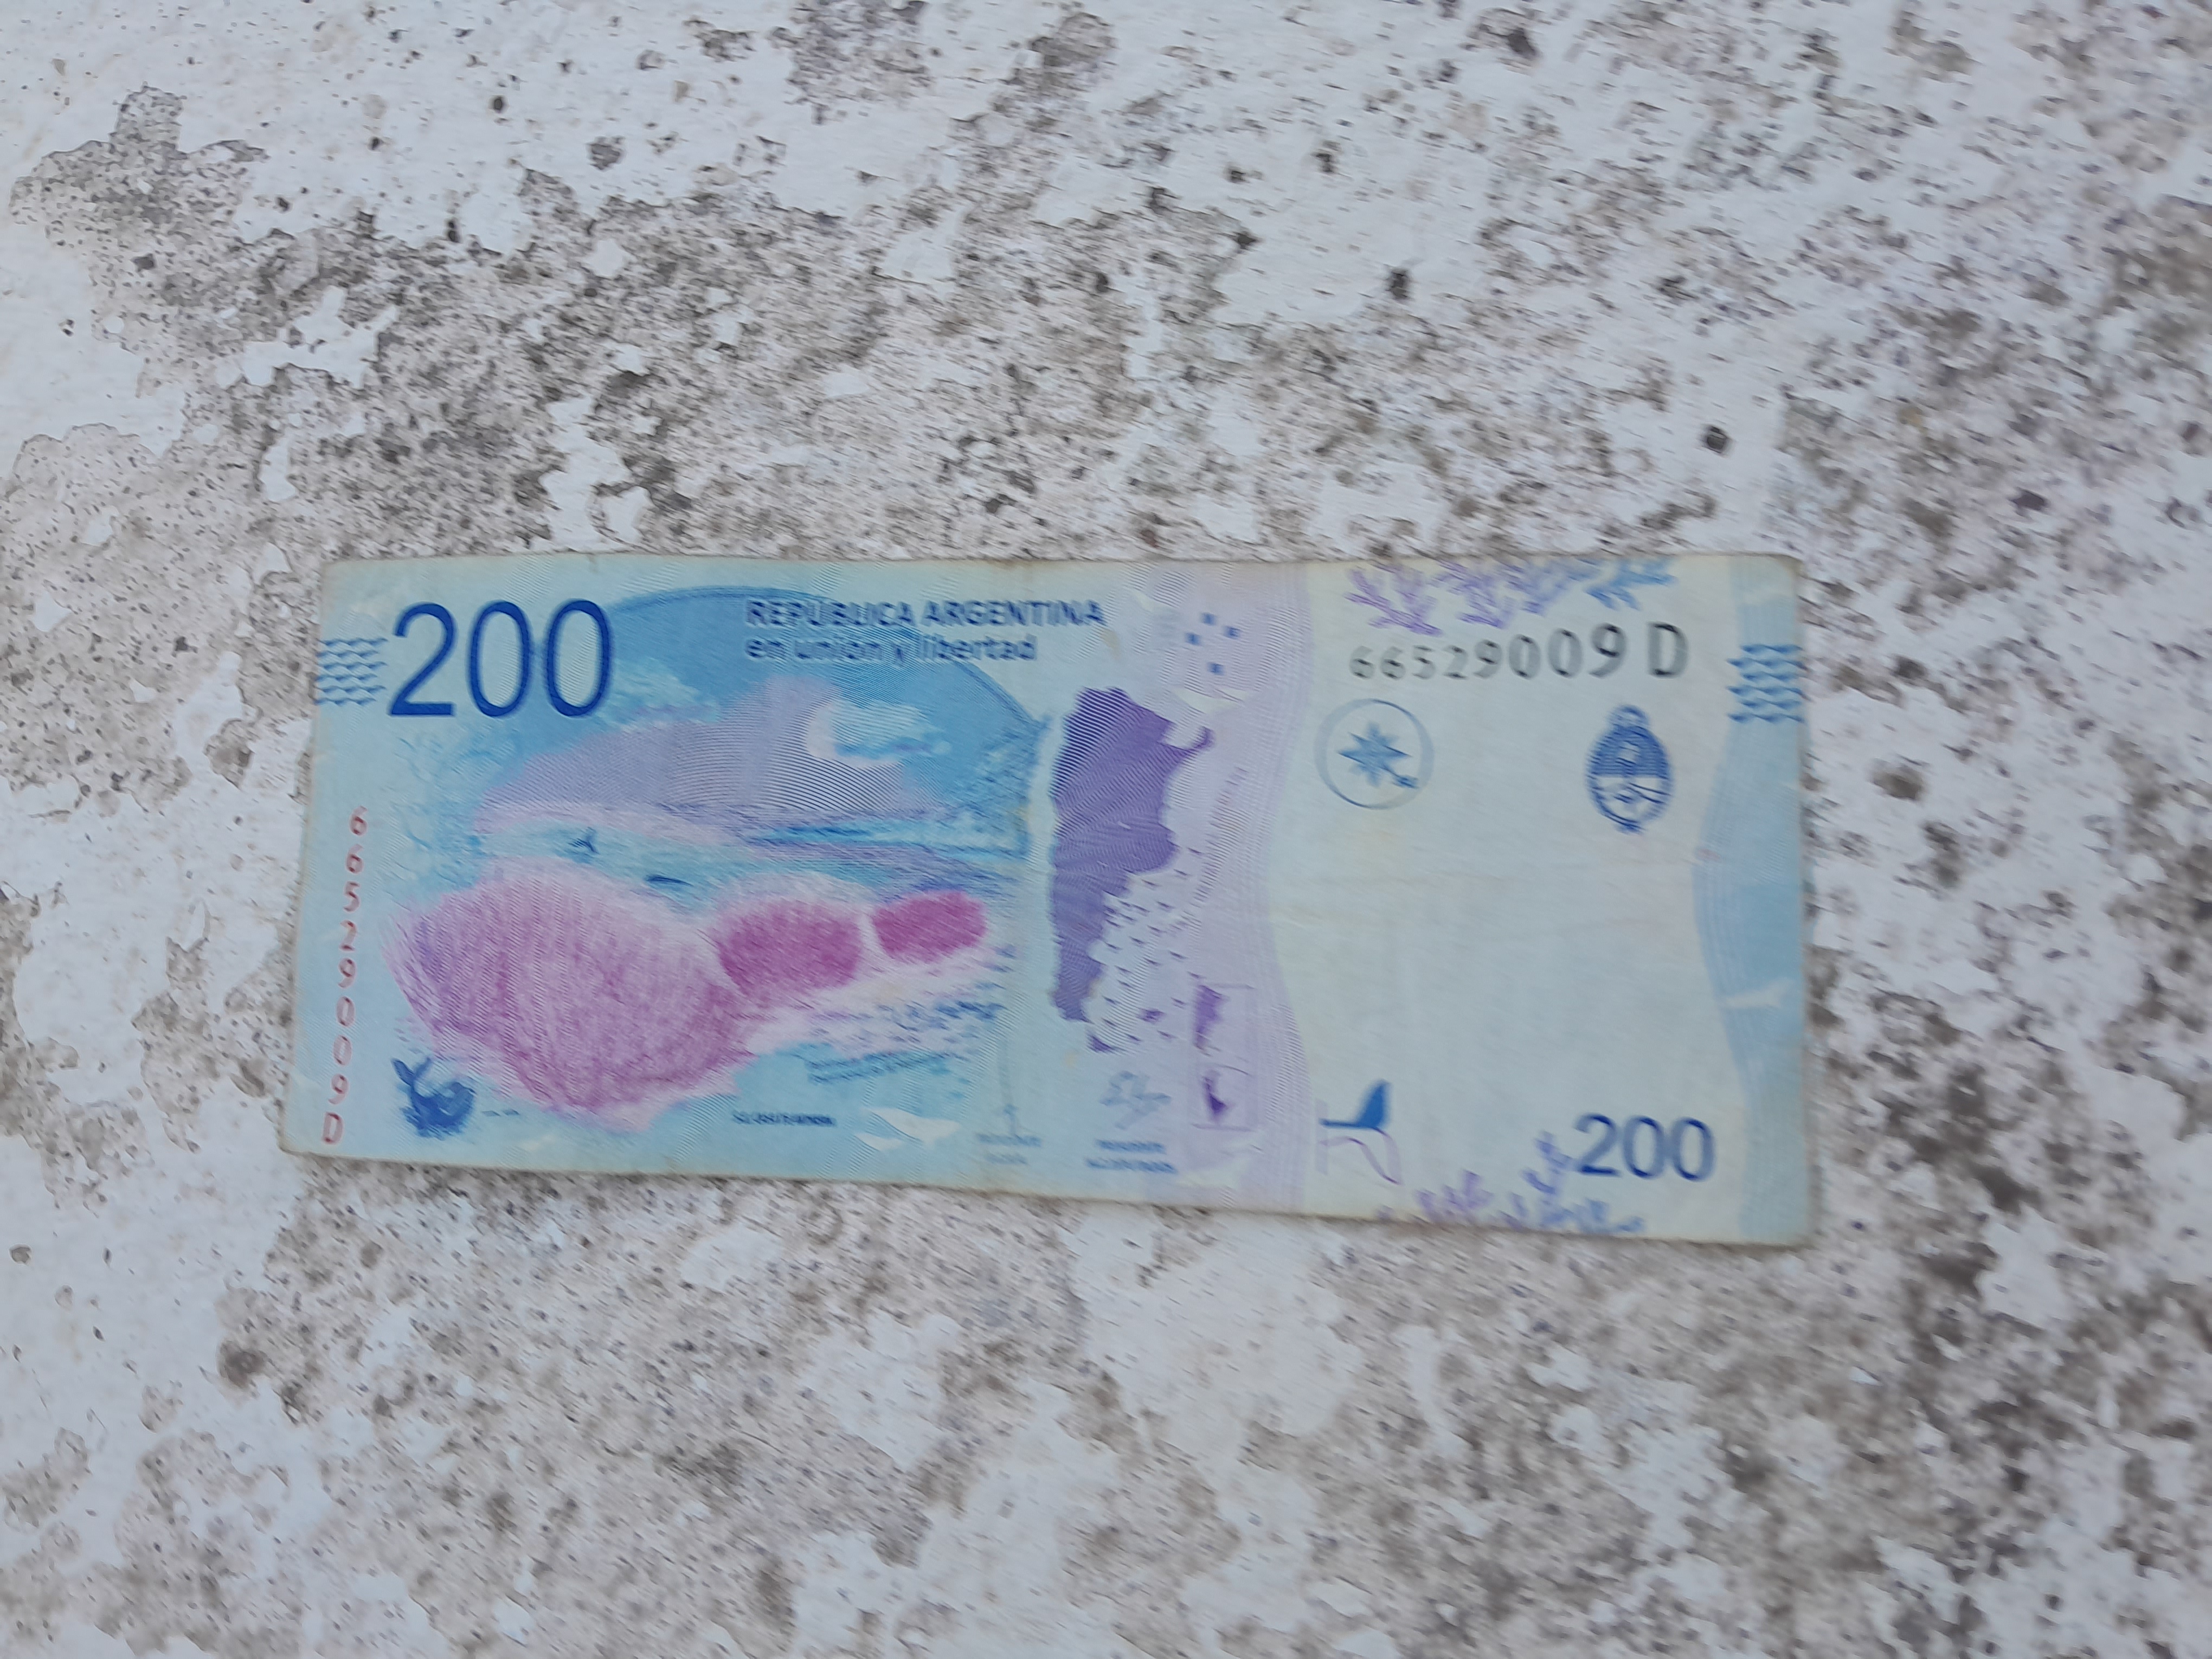
Denominación: 200